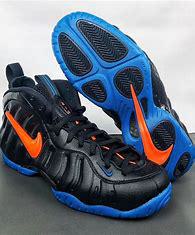
Brand: Nike
Model: Air Foamposite Pro